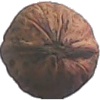
Label: walnut